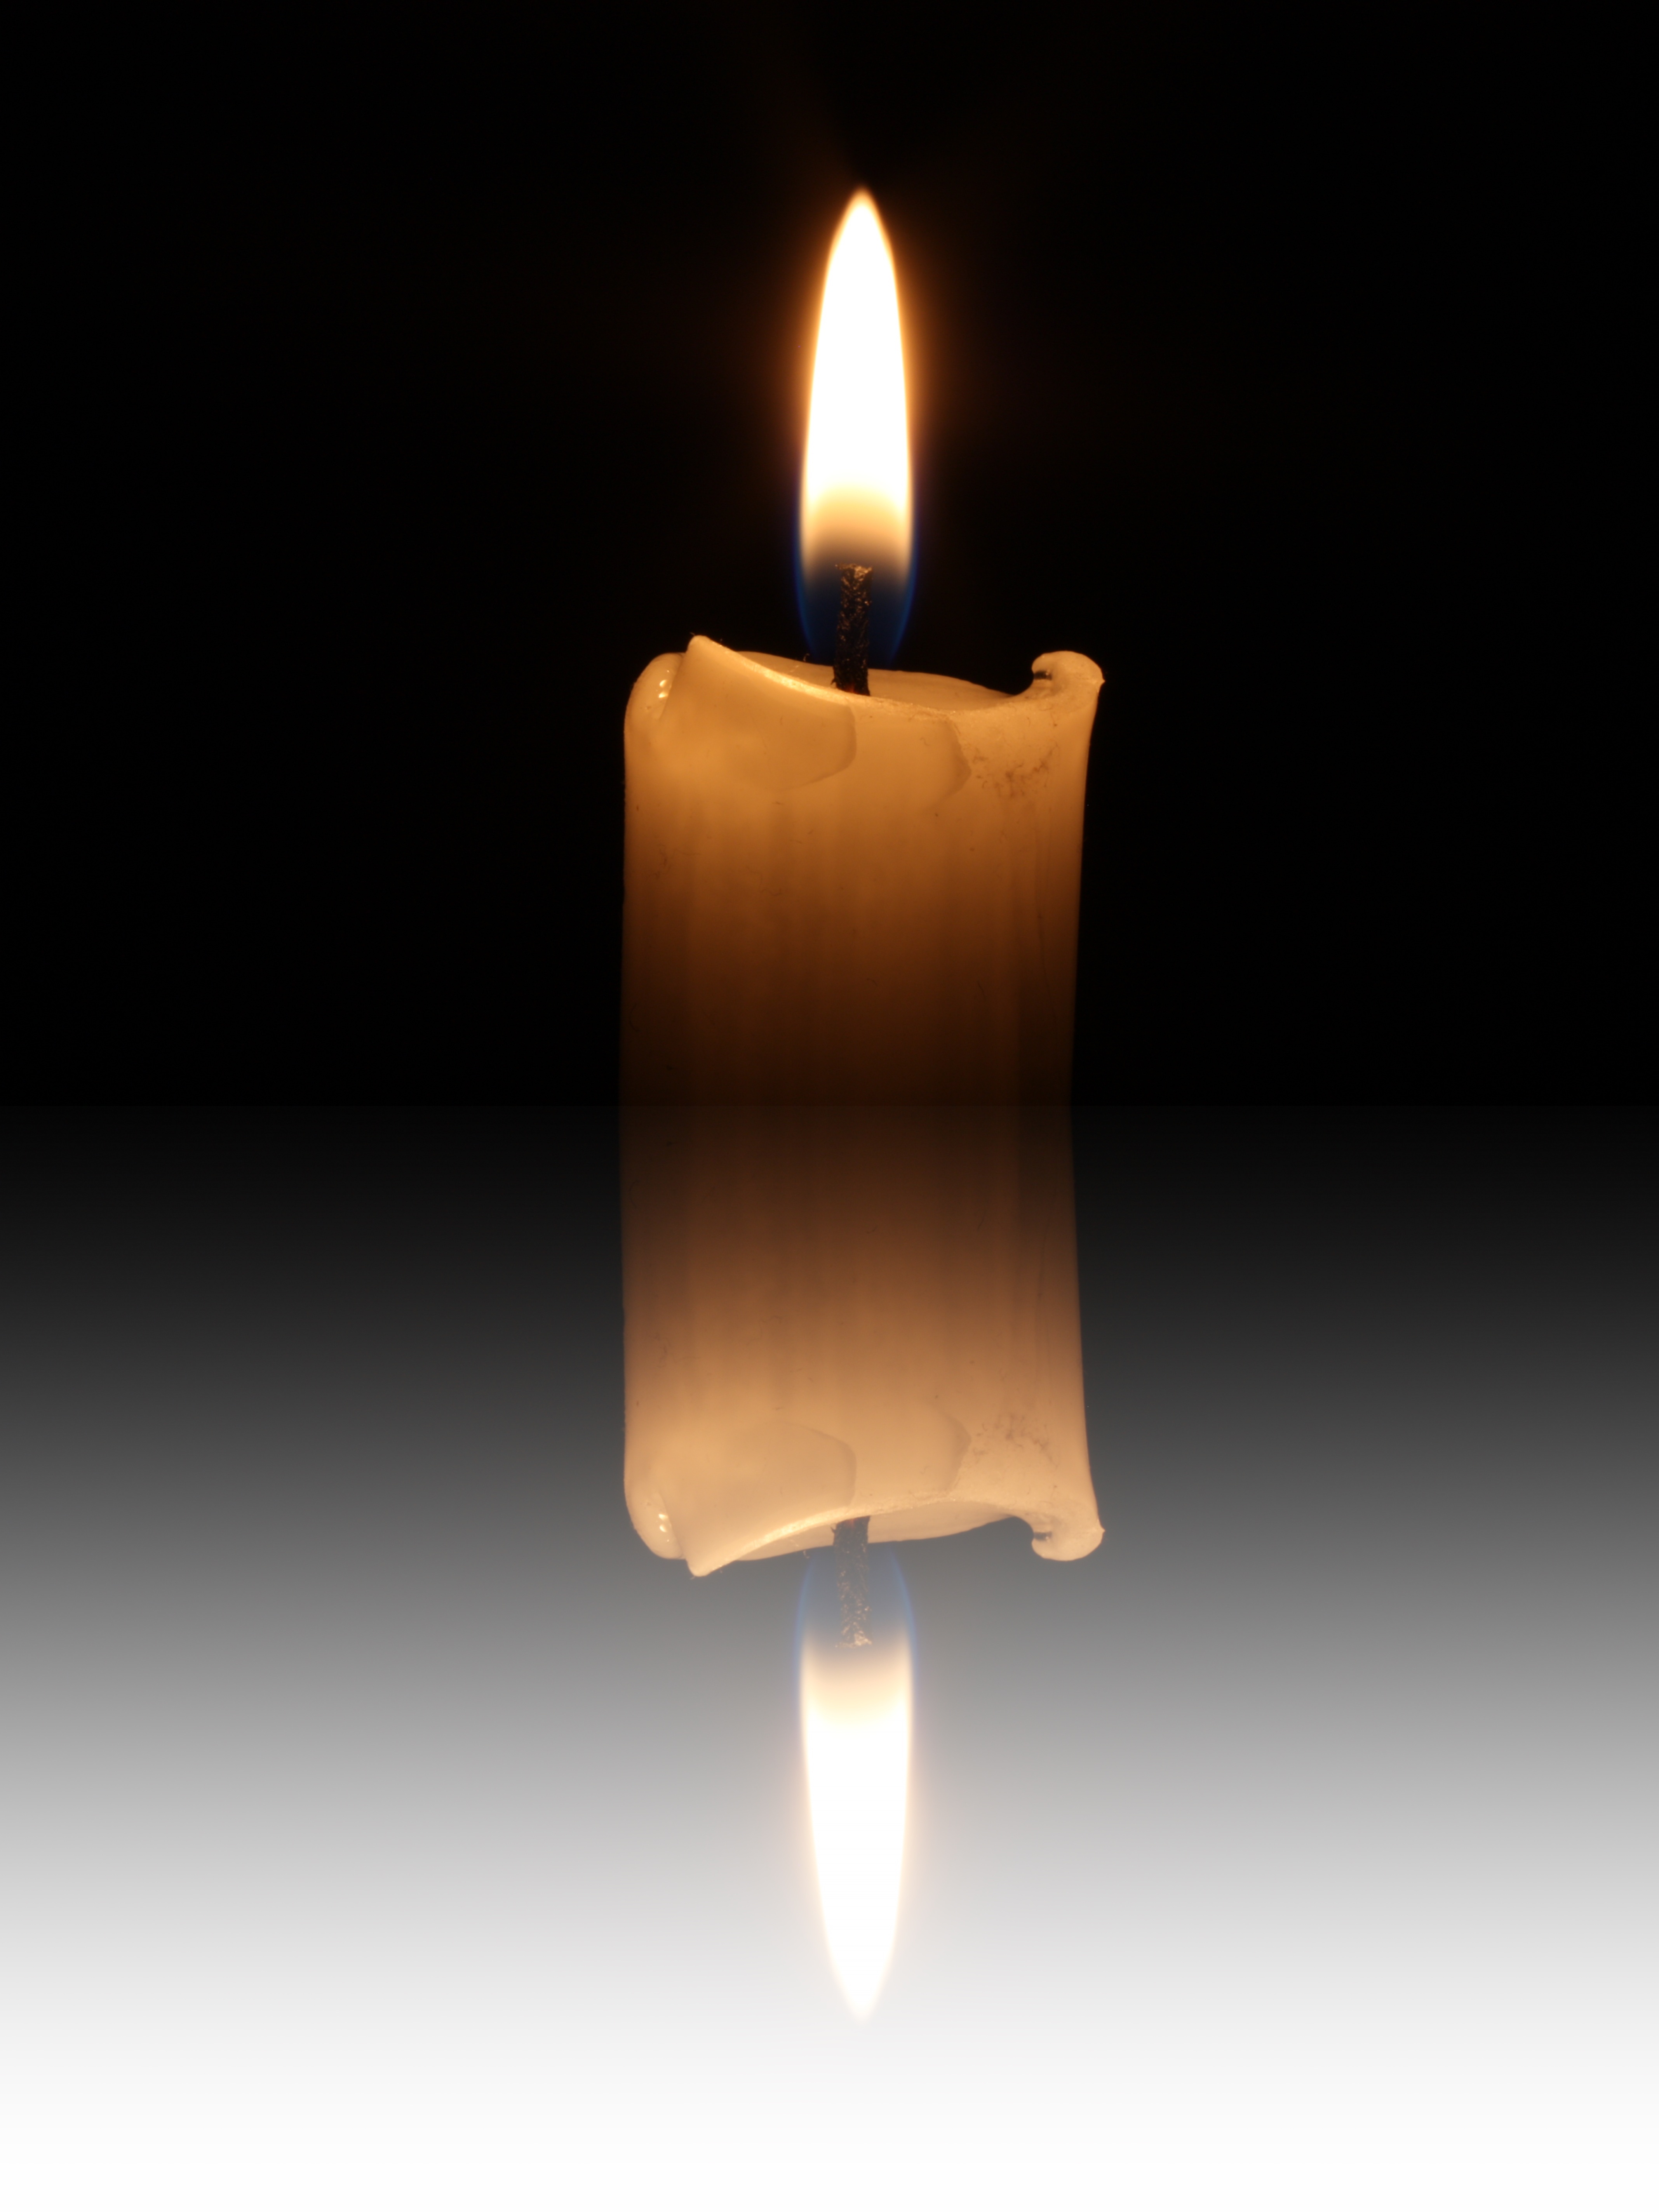
light, flame, lamp, candle, lighting, decor, light fixture, mood, candlelight, mirroring, sconce